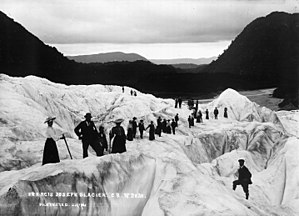
Franz Josef Glacier
Besøgende på gletsjeren i 1906.
Franz Josef Glacier er en 12 km lang gletsjer i Westland National Park på vestkysten af New Zealands Sydø. Den tyske geolog Julius von Haast opkaldte den i 1865 efter den østrigske kejser Franz Joseph 1.